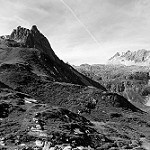
Label: B & W